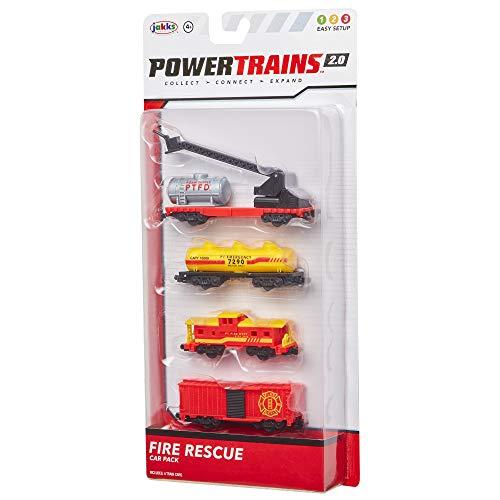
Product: Power Trains 97461 Fire Rescue 4-Car Pack
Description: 4 car packs feature four unique themes: fire rescue, boat transport, military, and passenger cars.
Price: $9.89
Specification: ProductDimensions:6x1x12inches|ItemWeight:4.8ounces|ShippingWeight:4.8ounces(Viewshippingratesandpolicies)|ASIN:B01LYQV5WN|Itemmodelnumber:B01LYQV5WN|Manufacturerrecommendedage:4-7years